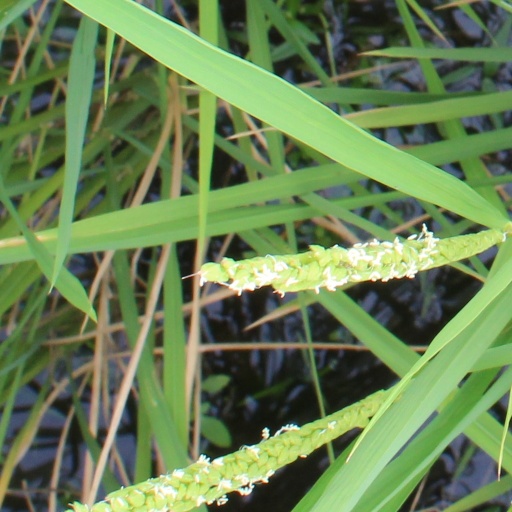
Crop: rice